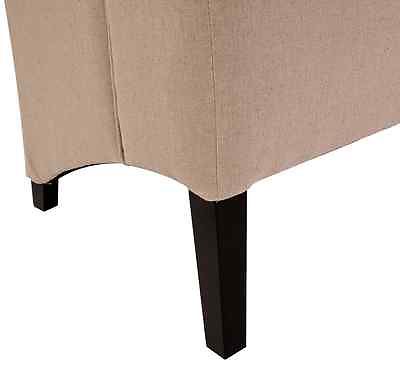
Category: chair